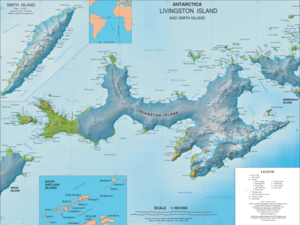
La base antarctique Juan Carlos Iᵉʳ est une base scientifique espagnole de l'Antarctique ainsi nommée en l'honneur du roi émérite Juan Carlos Iᵉʳ.
La base antarctique Saint-Clément-d’Ohrid est une station de recherche bulgare située sur l’île Livingston.
L’île Livingston est la deuxième île par la taille de l'archipel des Shetland du Sud situé au nord de l’Antarctique. Sa longueur est de 73 km dans le sens est-ouest, et sa superficie de 974 km².
La chapelle Saint-Jean-de-Rila est un lieu de culte orthodoxe situé sur la base bulgare Saint-Clément-d'Ohrid, en Antarctique.